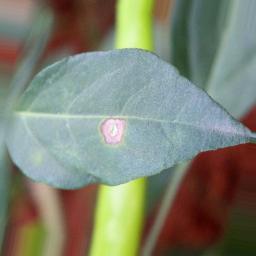
Label: cercospora